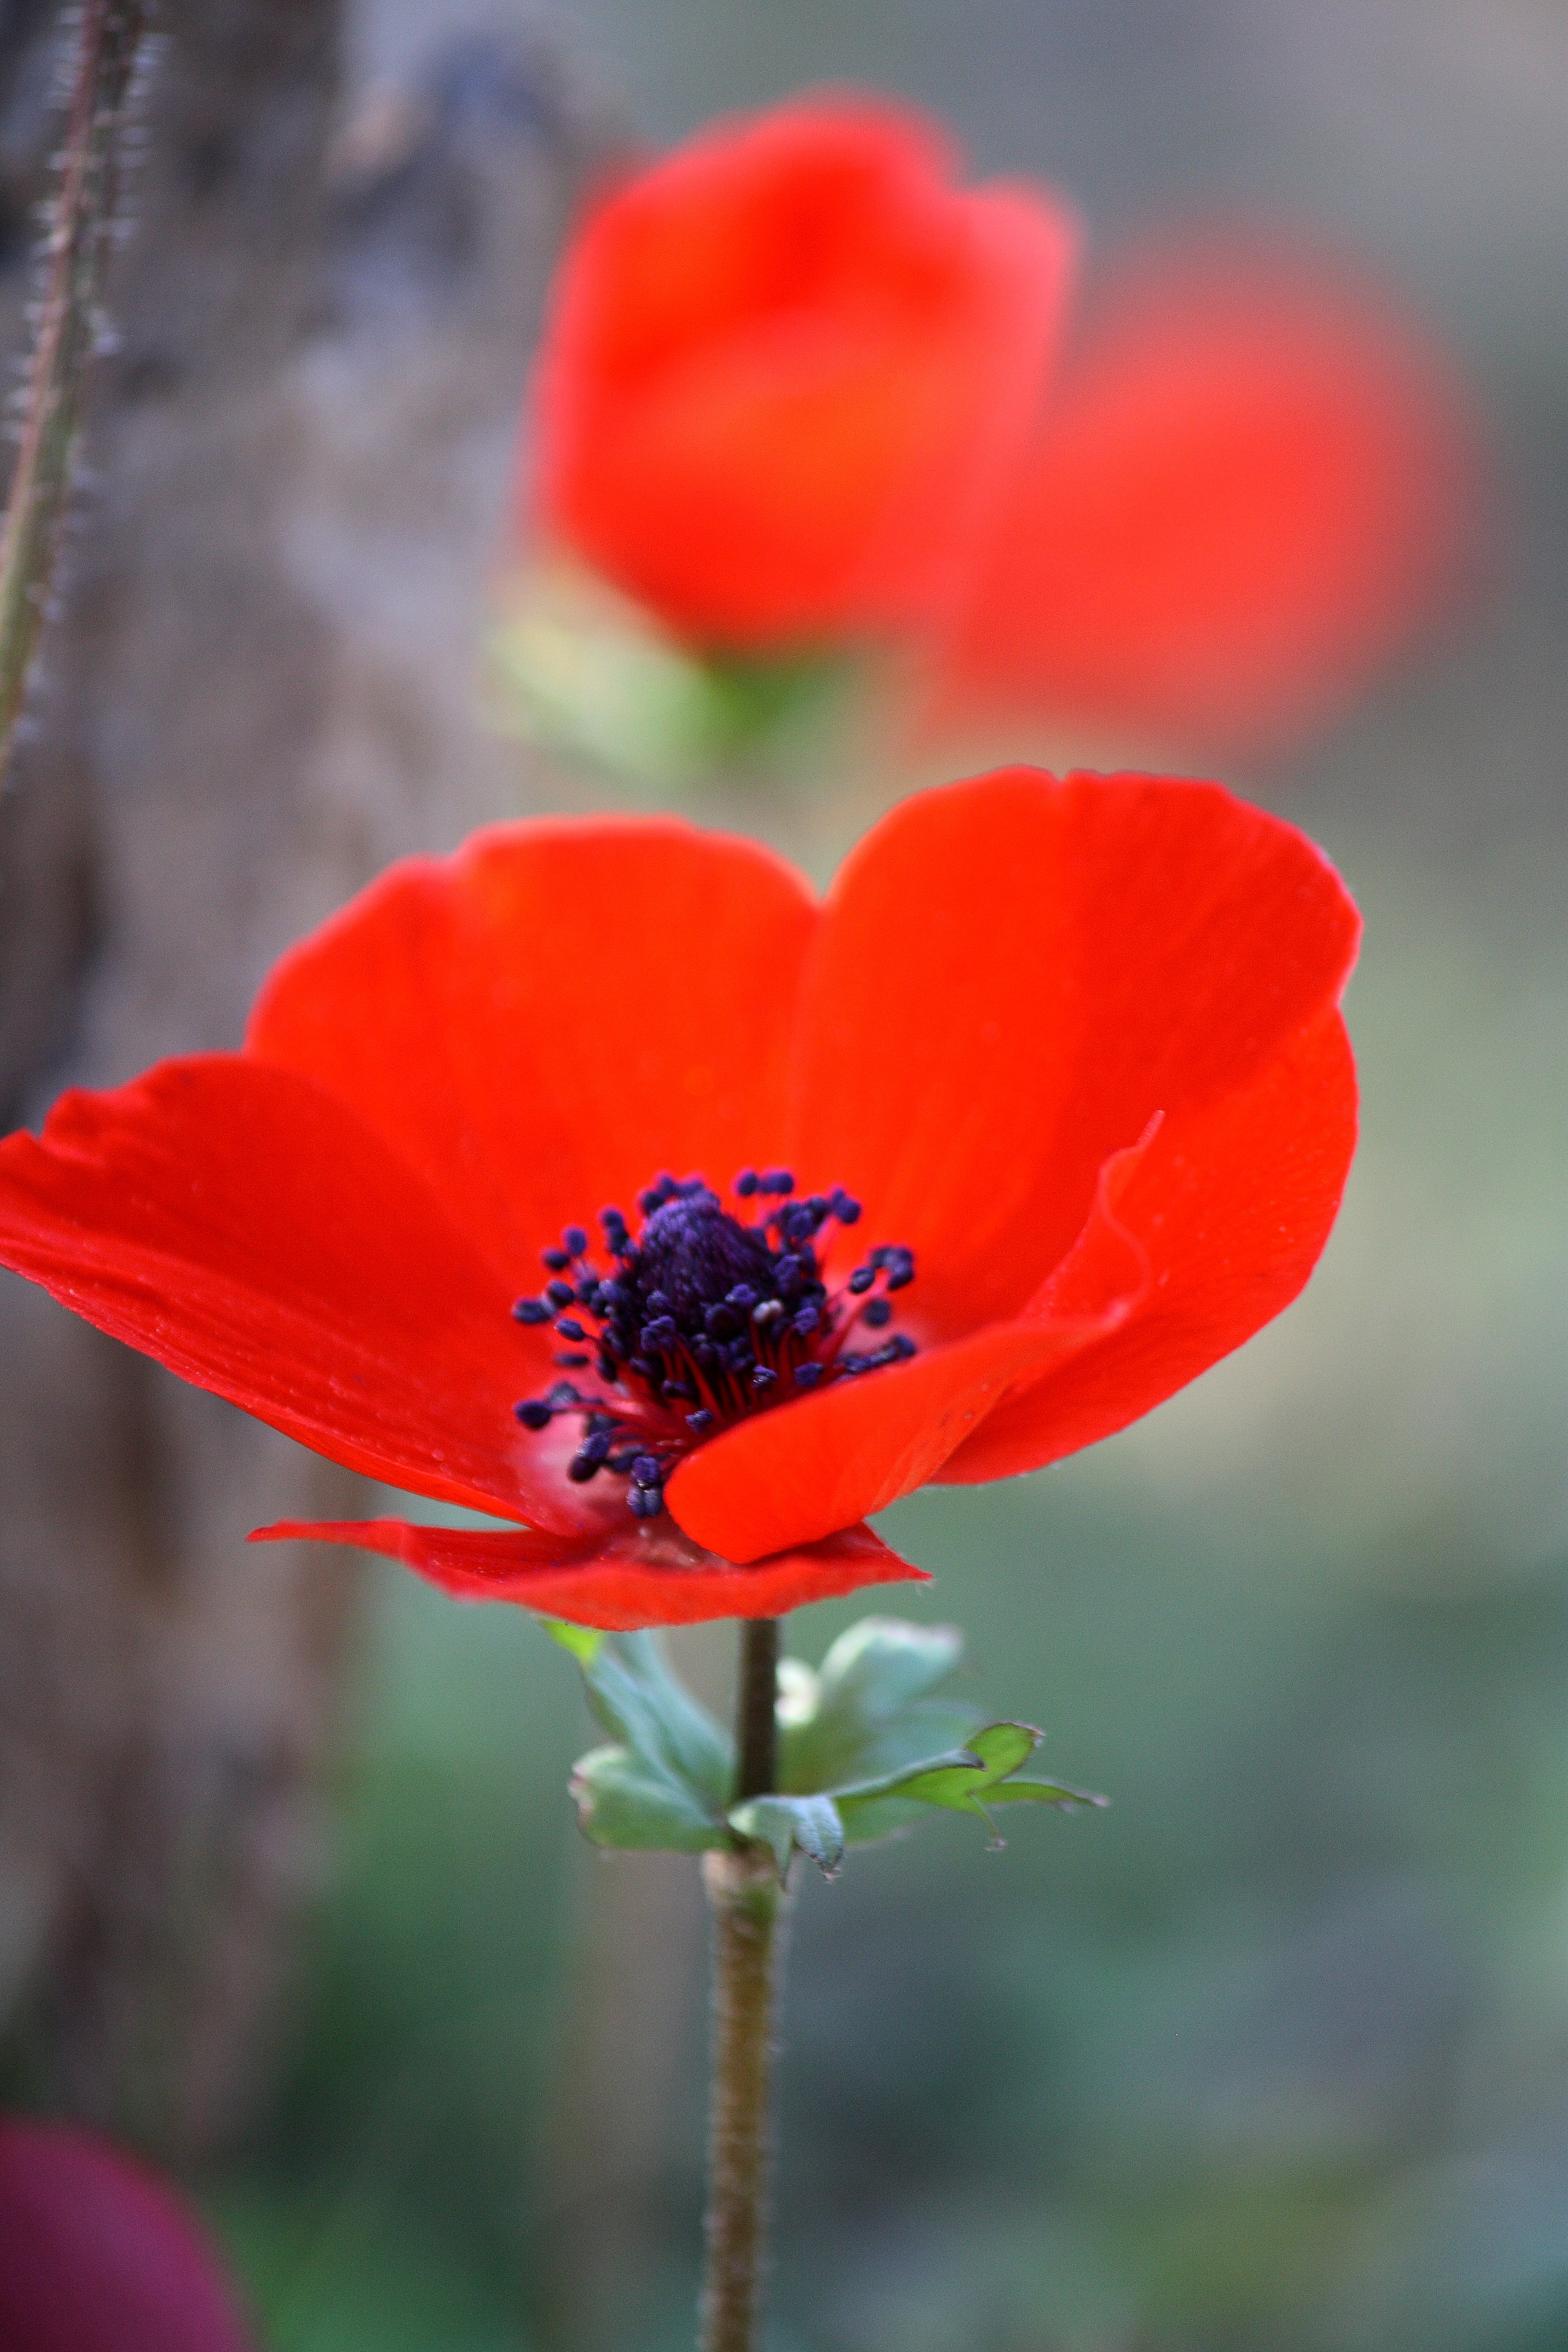
nature, blossom, plant, flower, petal, bloom, spring, red, garden, flora, wildflower, close up, red flower, poppy, anemone, coquelicot, macro photography, flowering plant, plant stem, land plant, poppy family